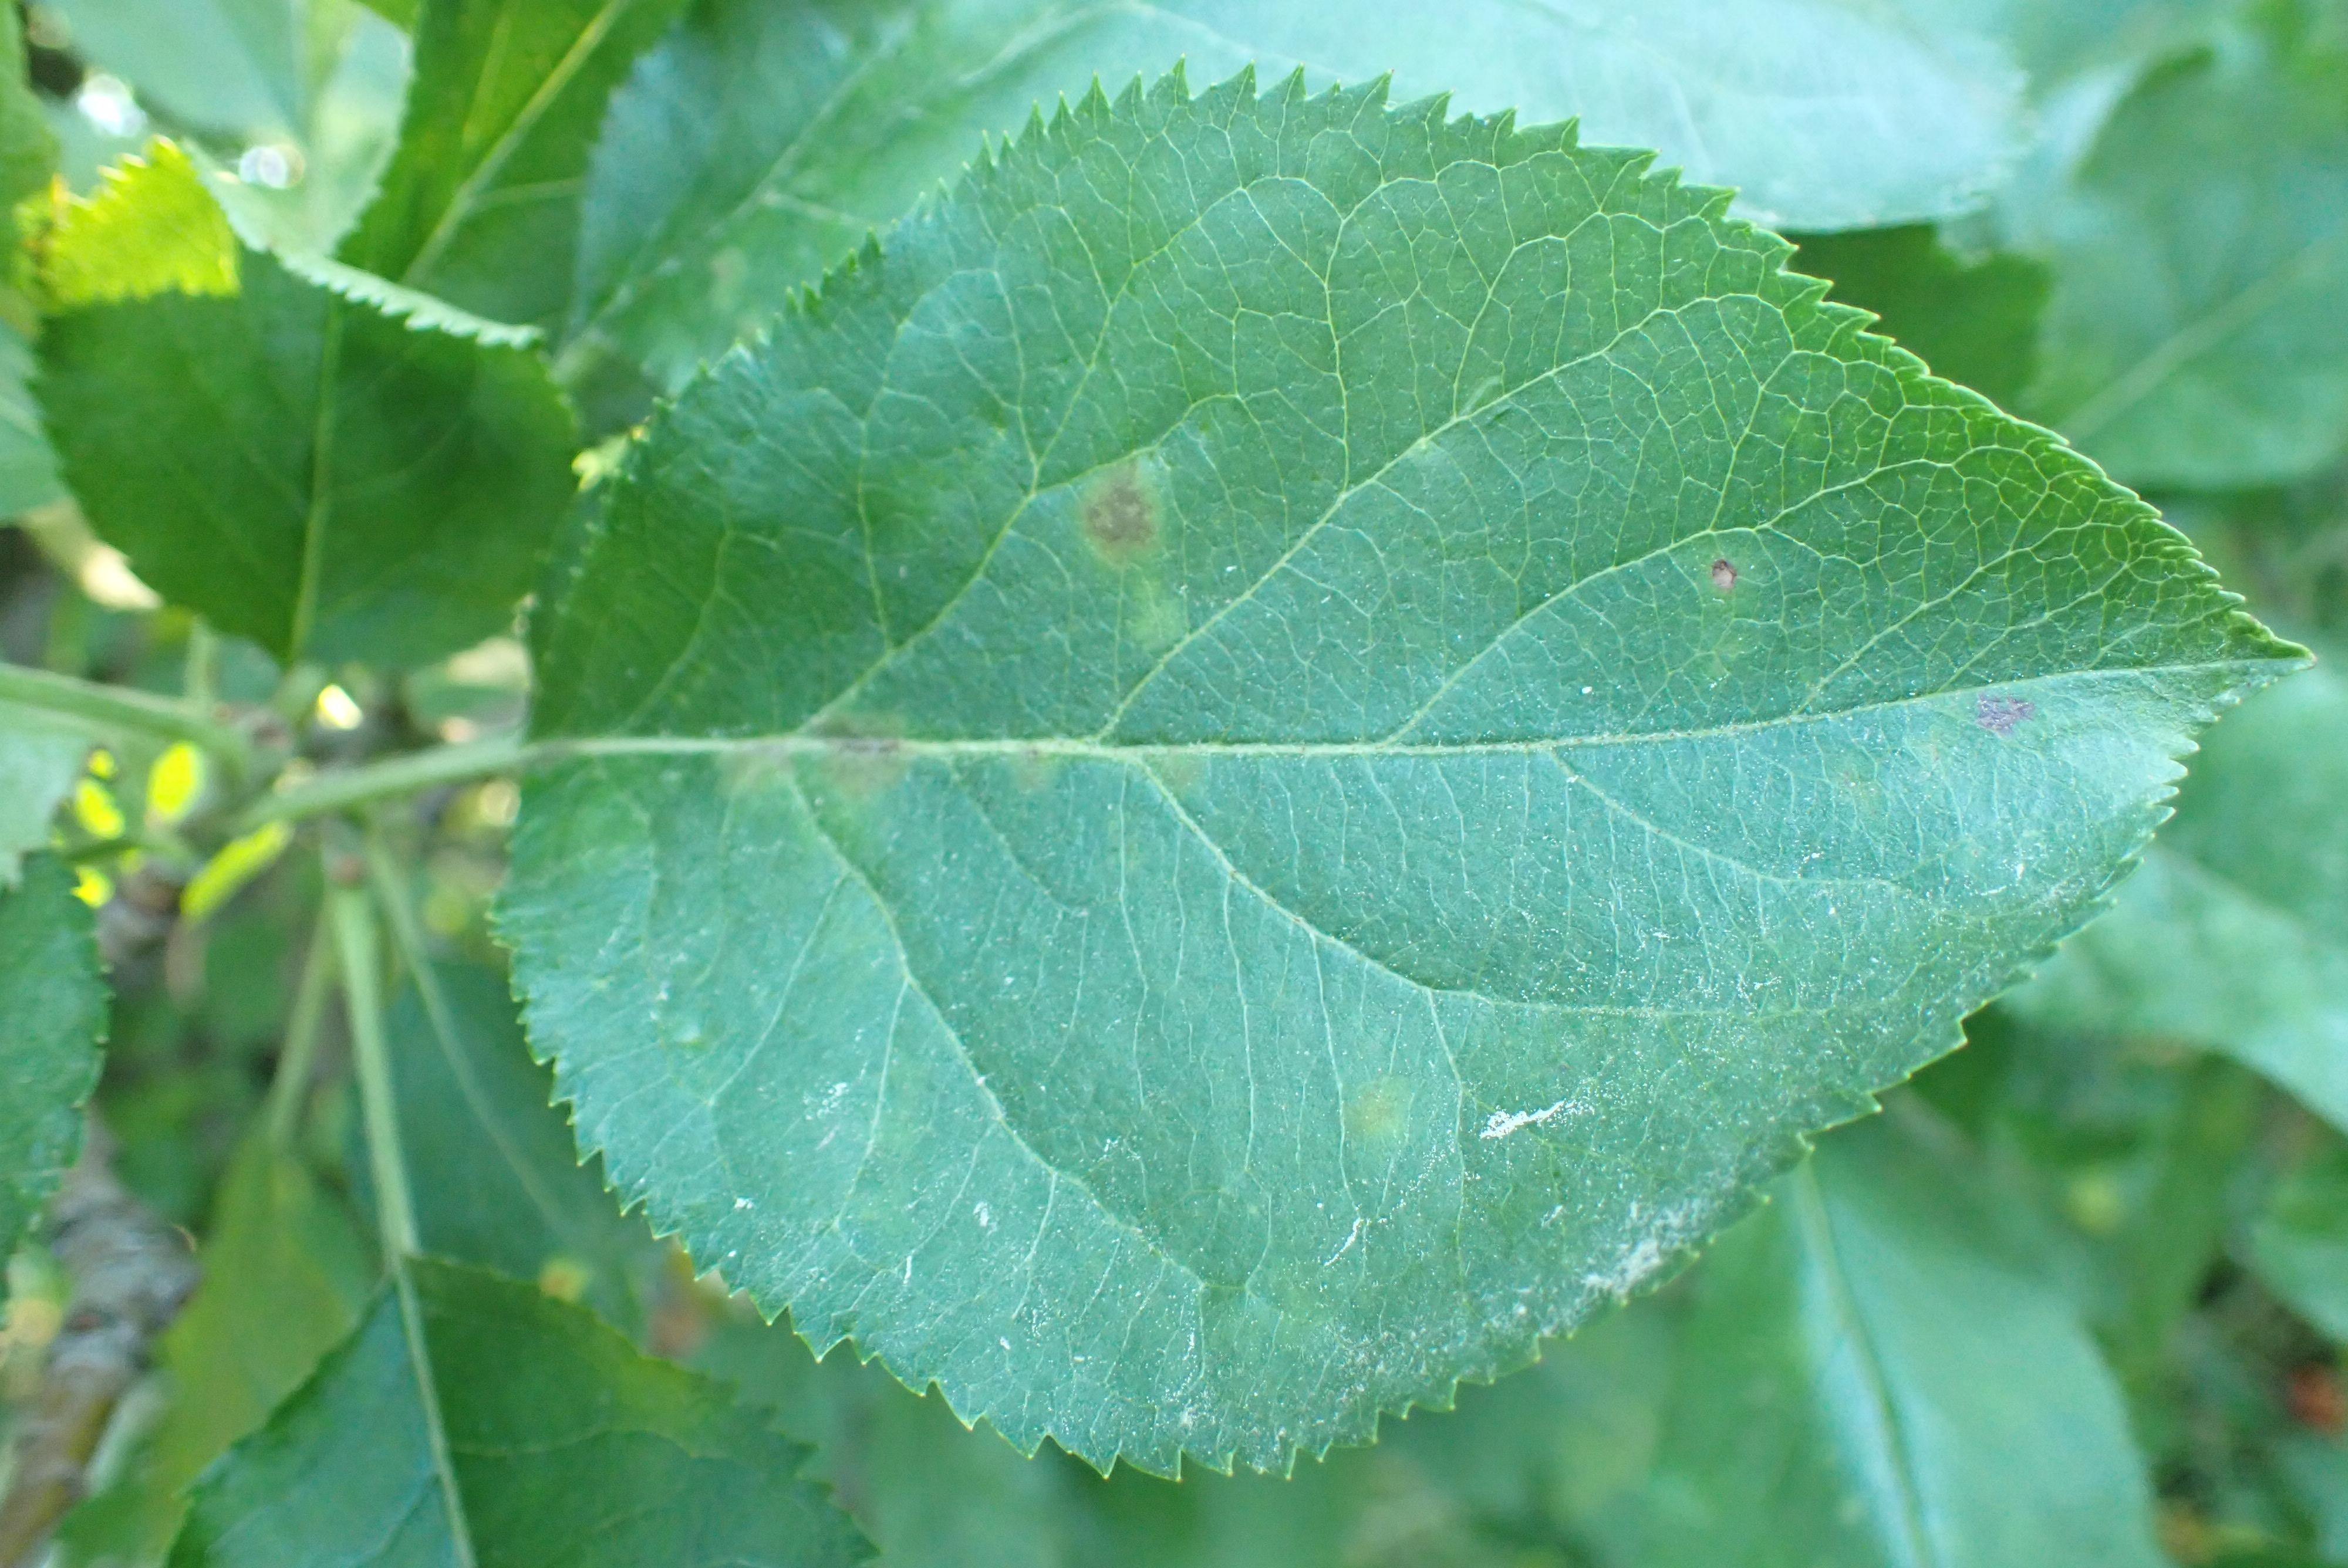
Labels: scab